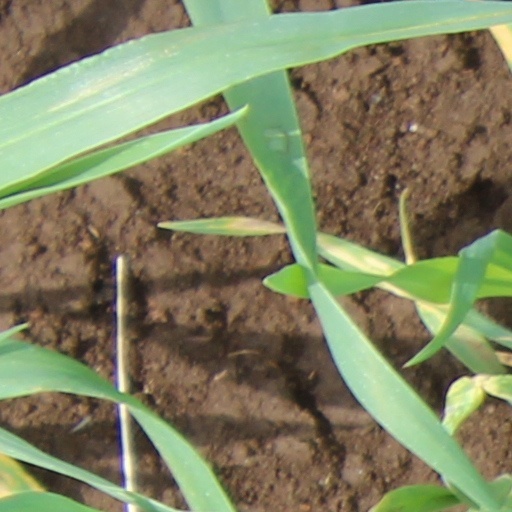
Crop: wheat